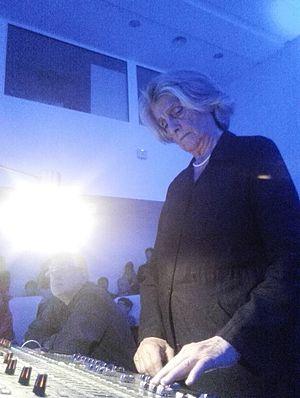
Beatriz Mercedes Ferreyra est une compositrice argentine vivant en France.